Tourism in Lisbon

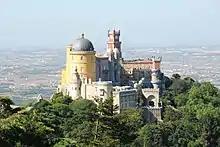
The Pena Palace in Sintra is a UNESCO World Heritage Site.

There are several substantial museums in the city. The most famous ones are the "Museu Nacional de Arte Antiga" (National Museum of Ancient Art), the National Azulejo Museum, the "Museu Calouste Gulbenkian" (Calouste Gulbenkian Museum), containing varied collections of ancient and modern art, the "Museu Nacional do Traje e da Moda" (National Museum of Costume and Fashion), the Berardo Collection Museum (Modern Art) at the Cultural Centre of Belém, the "Museu da Electricidade" (Electricity Museum), the "Museu Nacional dos Coches" (National Coach Museum, containing the largest collection of royal coaches in the world), the Museum of Pharmacy, the National Museum of Natural History and Science, Museum of the Orient, the "Museu do Teatro Romano" (The Roman Theatre Museum), and the Lisbon City Museum.